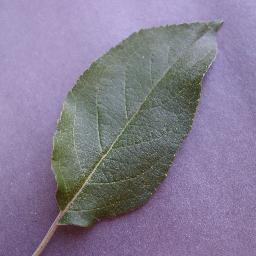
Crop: apple
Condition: healthy